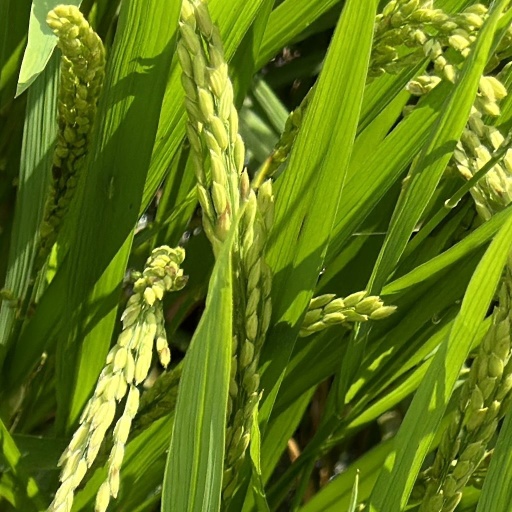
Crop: rice